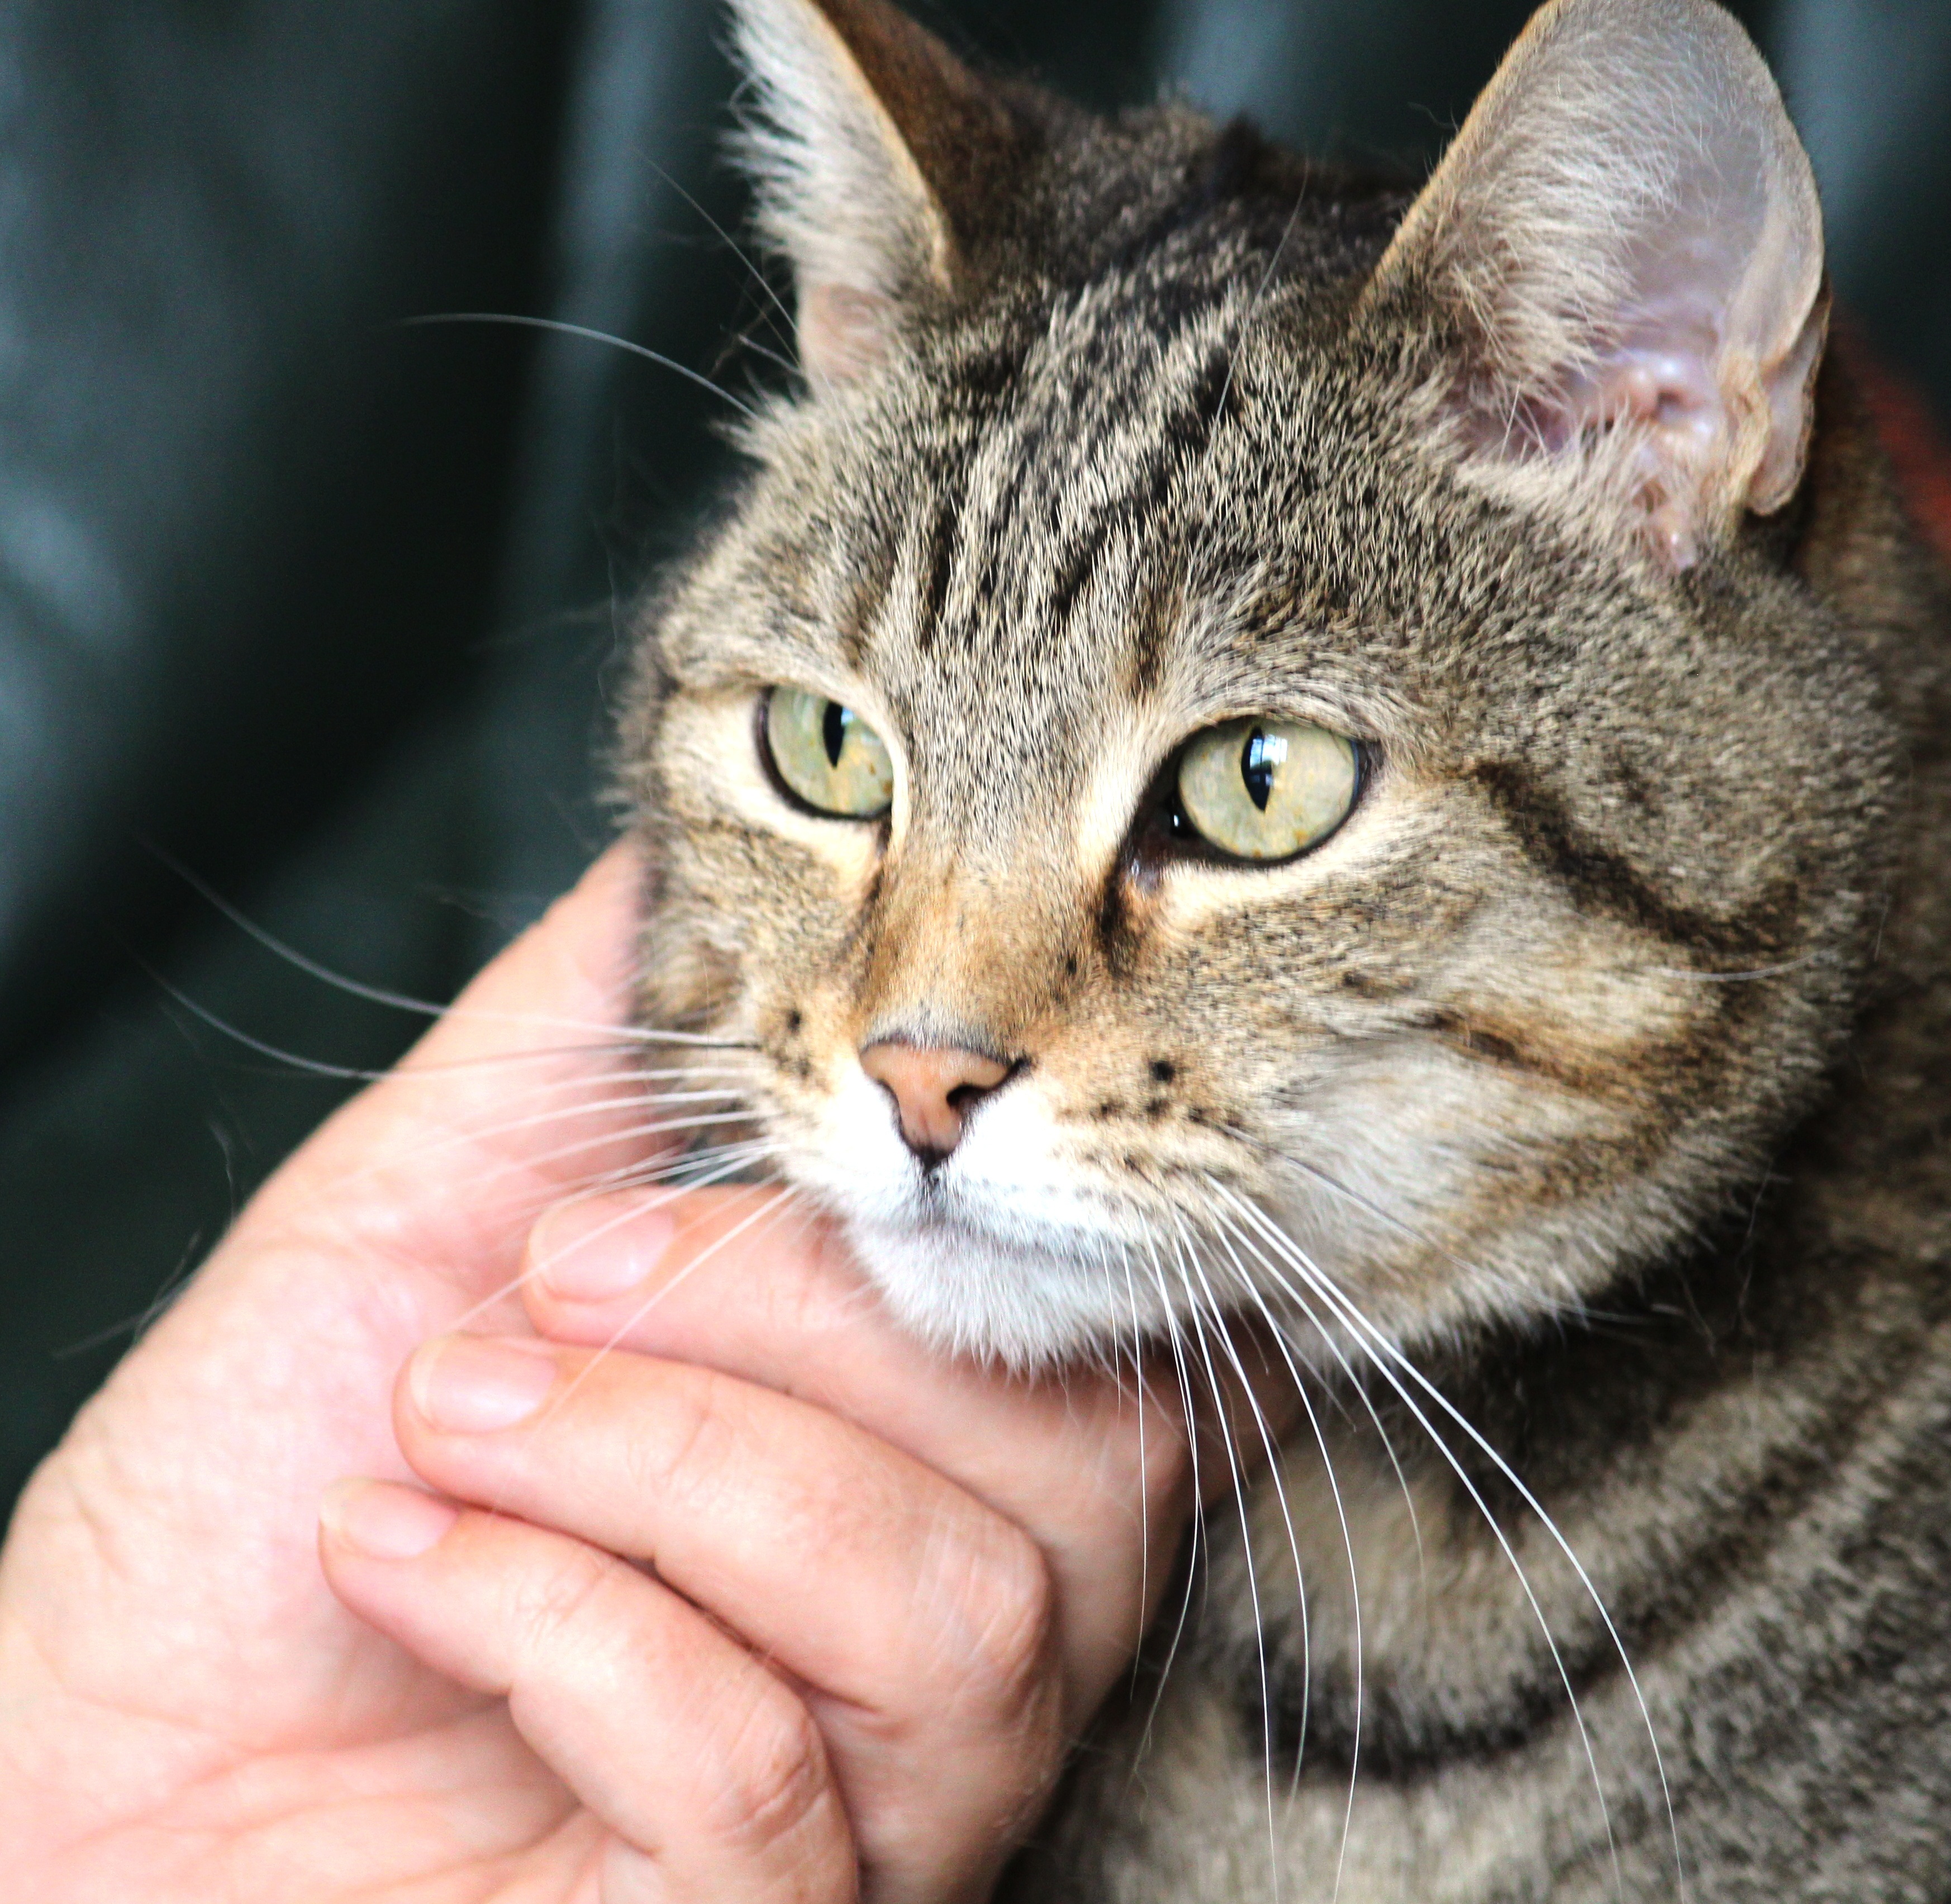
play, animal, pet, fur, portrait, fluffy, relax, cat, mammal, fauna, close up, whiskers, savannah, snout, adidas, ears, head, vertebrate, soft, trust, cuddly, enjoy, domestic cat, mackerel, cat face, tabby cat, purr, stroke, bengal, love for animals, european shorthair, wild cat, small to medium sized cats, cat like mammal, domestic short haired cat, pixie bob, rusty spotted cat, ocicat, toyger